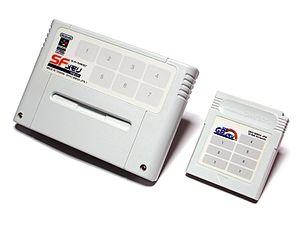
La Nintendo Power au Japon, est une cartouche de jeu vidéo à mémoire flash uniquement sortie au Japon, produite par Nintendo pour la Super Famicom et la Game Boy. Elle agissait comme un moyen de stockage pour des jeux acquis en version dématérielle, réduisant le coût du fait de l'absence de cartouche dédiée à chaque jeu.
Un matériel informatique est une pièce détachée d'un appareil informatique. Il s'agit d'un domaine important de l’informatique qui va de pair avec le logiciel. Il peut y avoir des pièces situées à l'intérieur de l'appareil et qui sont indispensables à son fonctionnement, comme secondaires ou disposées à l'extérieur.